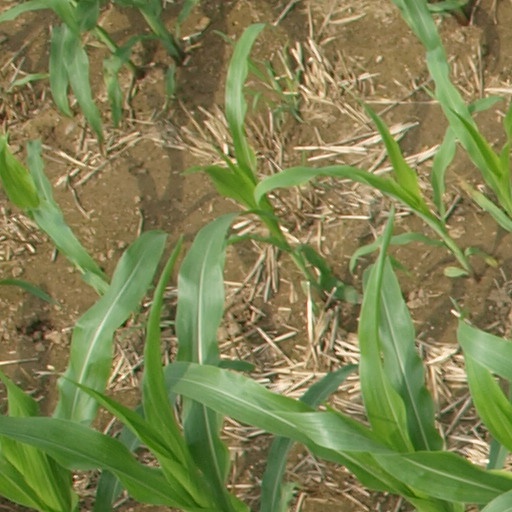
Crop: maize; corn